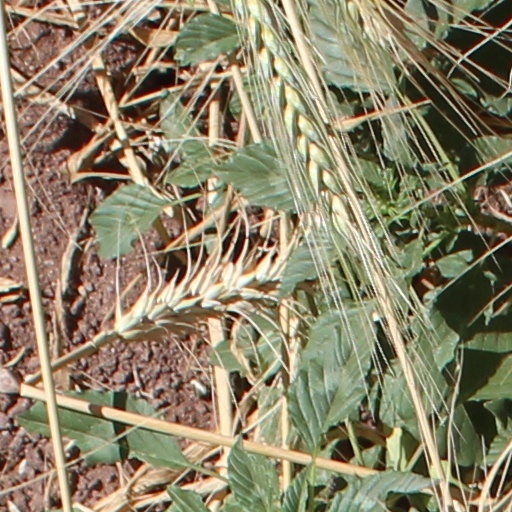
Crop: wheat